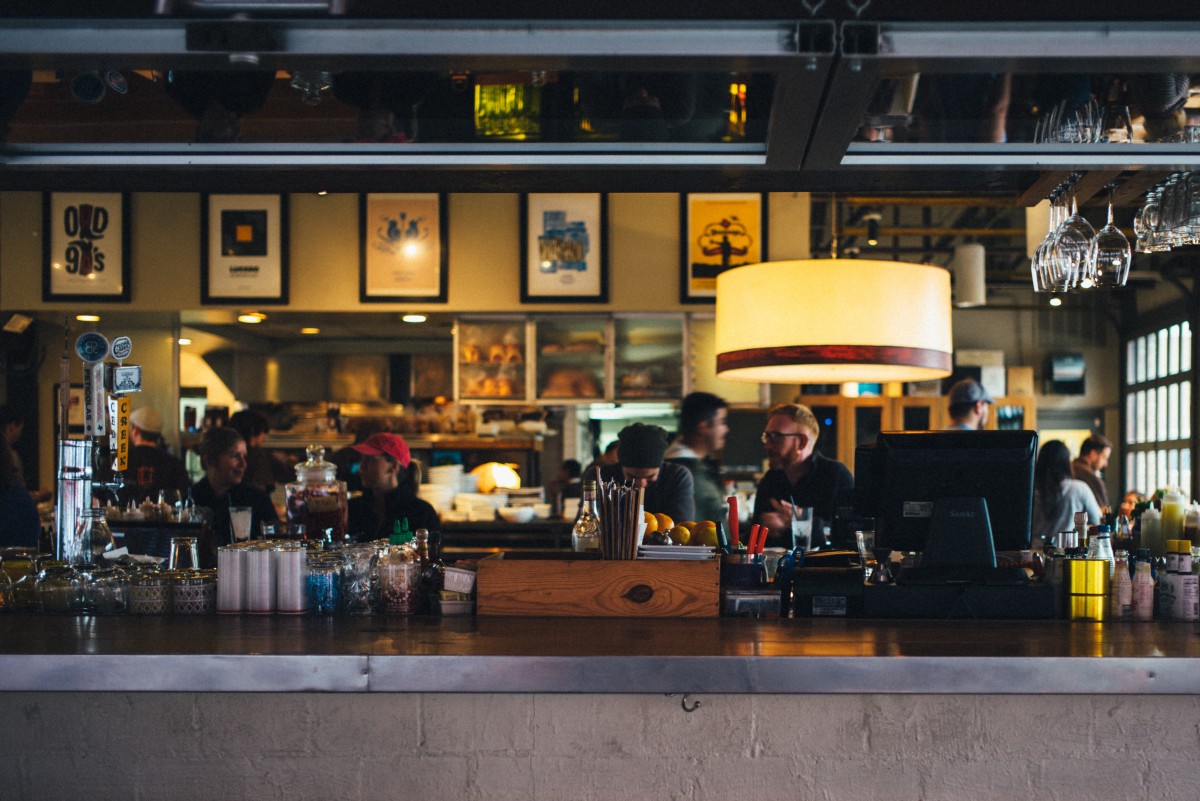
Tags: night, restaurant, bar